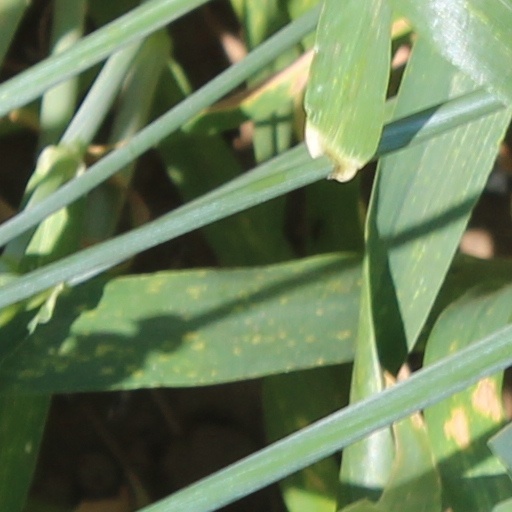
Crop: wheat